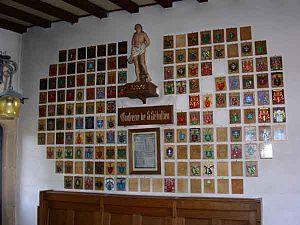
Salle de la Question, Château, Le Landeron NE Suisse, où les plaquettes des Confrères sont disposées. (on voit les plaquettes des bastiens)
La ville du Landeron, fondée en 1325, centre d'une châtellenie, possédait sa propre organisation militaire. En 1449, elle conclut avec Soleure un traité de combourgeoisie qui l'oblige à fournir des soldats à cette ville. Elle doit en mettre aussi au service du comte de Neuchâtel. Hallebardiers, piquiers, couleuvriniers, arbalétriers sont fréquemment mobilisés.
Le château du Landeron est un château de Suisse